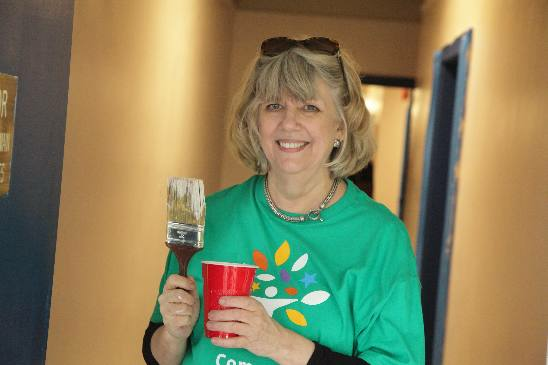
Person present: Yes